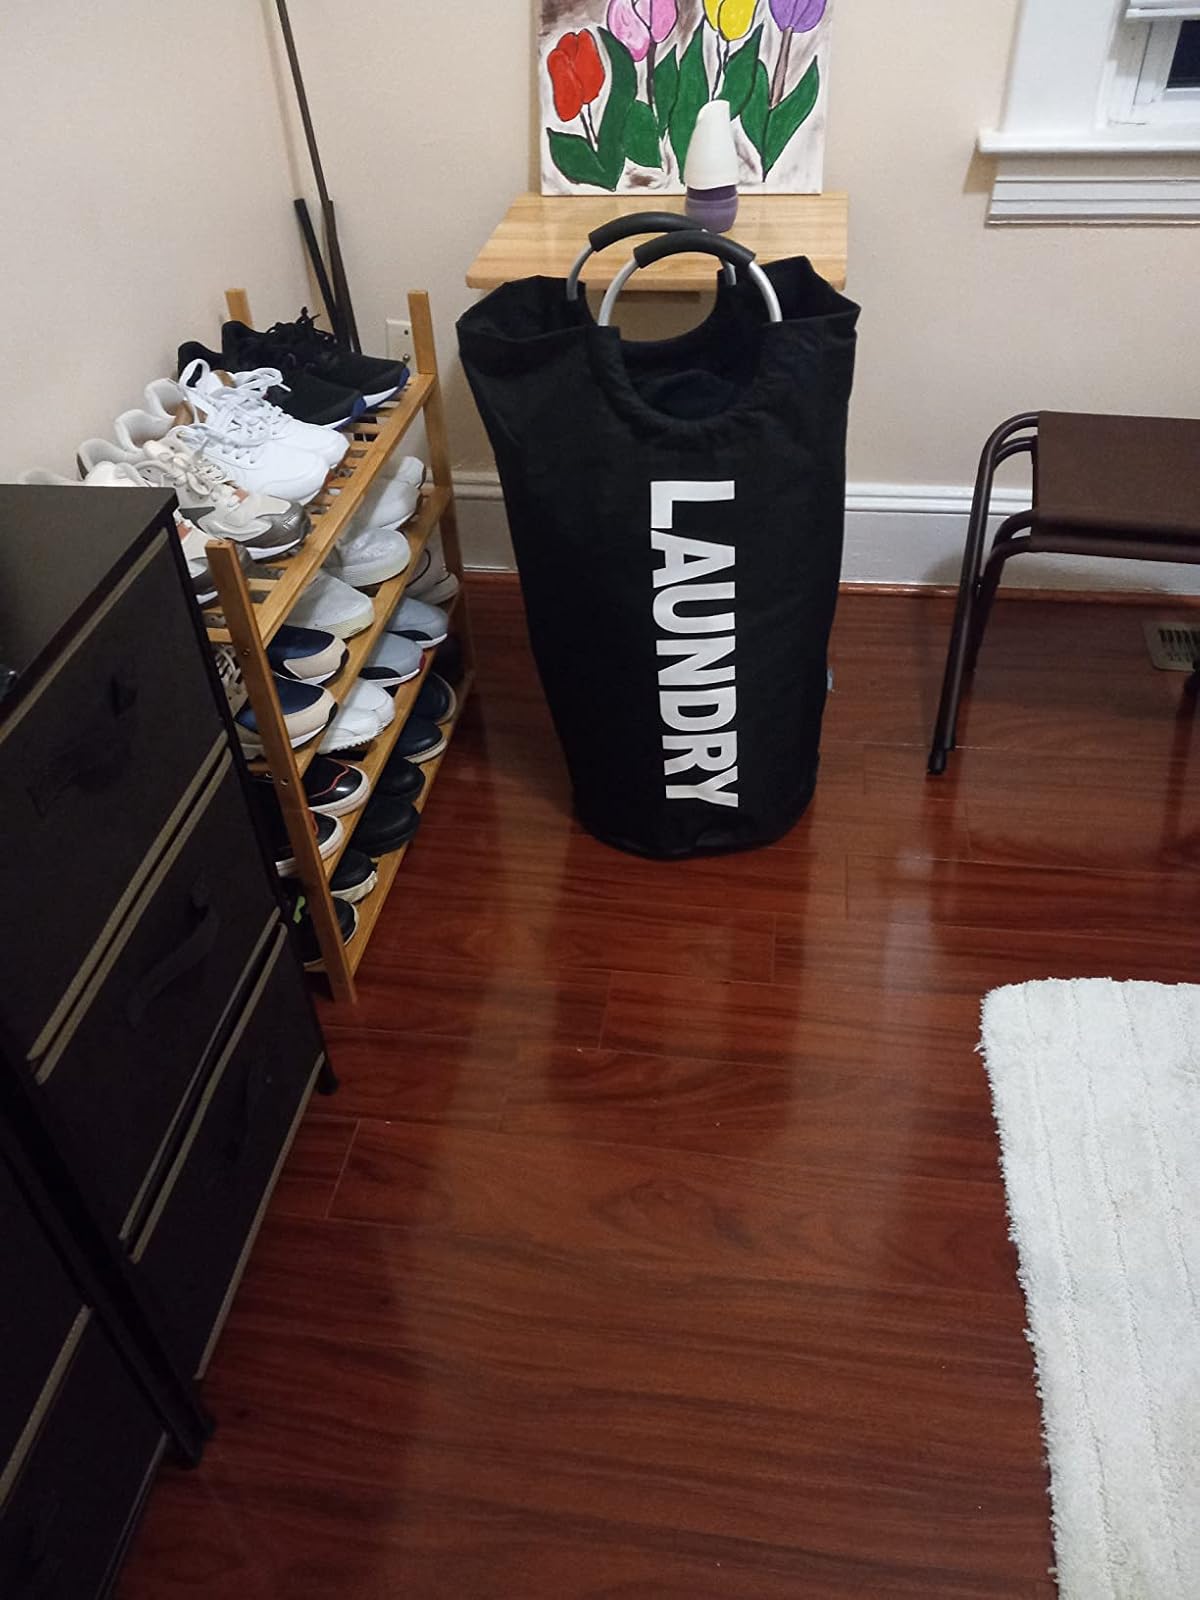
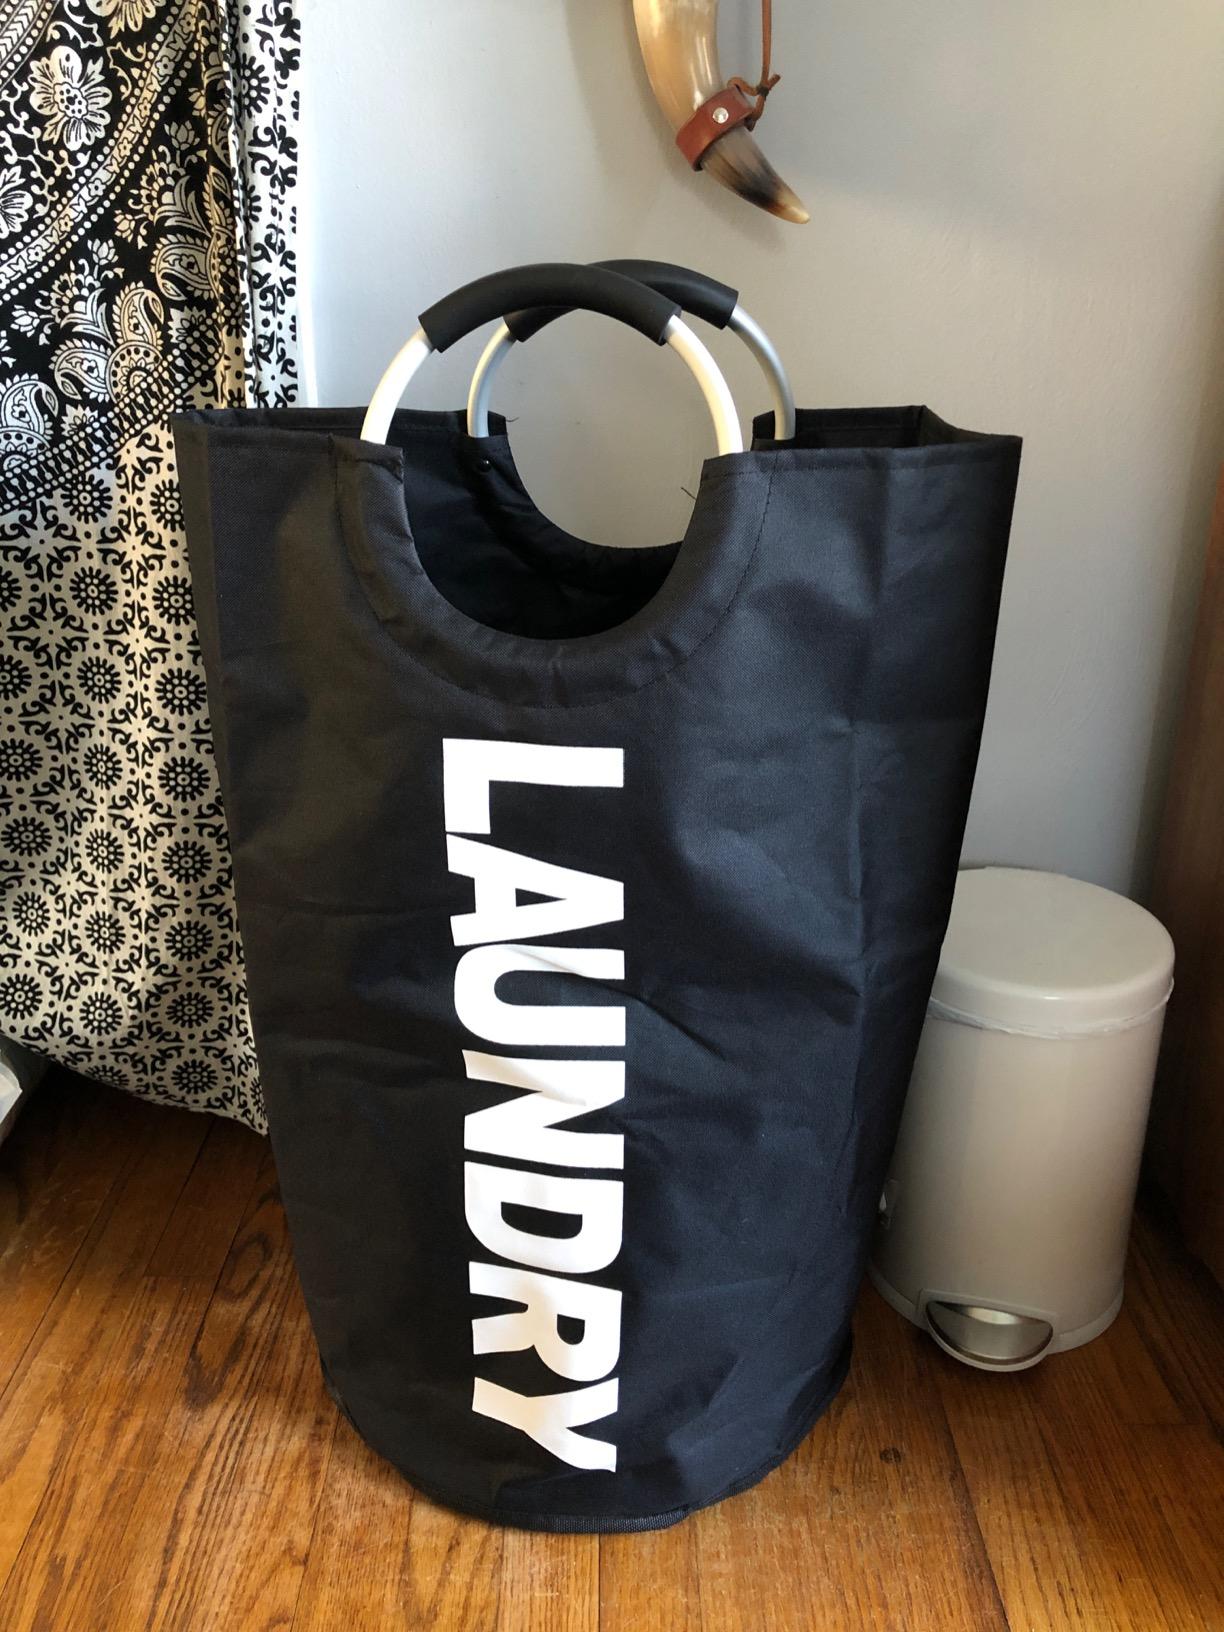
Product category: items_hamper
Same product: yes